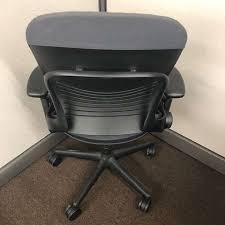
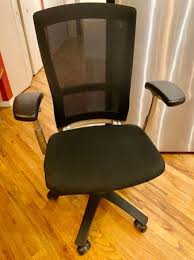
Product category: items_chair
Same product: no